Torrents of Spring (1942 film)

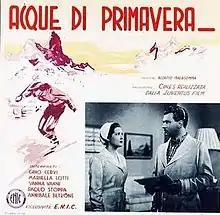

Torrents of Spring is a 1942 Italian drama film directed by Nunzio Malasomma and starring Gino Cervi, Mariella Lotti and Vanna Vanni. It was shot at the Cinecittà Studios in Rome. The film's sets were designed by the art directors Alfredo Montori and Mario Rappini.